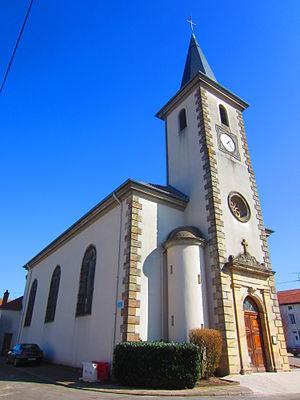
Rehainviller eglise
Rehainviller est une commune française située dans le département de Meurthe-et-Moselle, en région Grand Est.